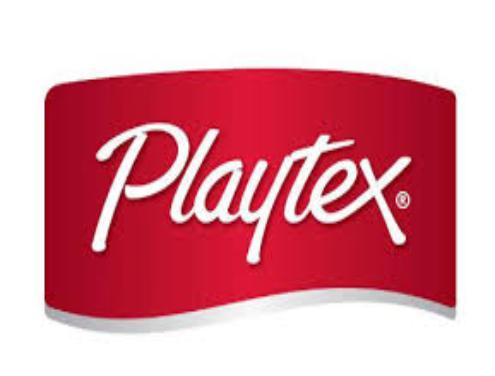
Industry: Necessities